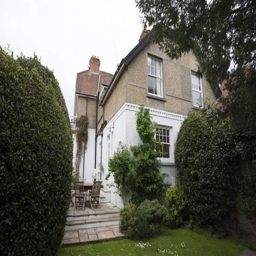
children can let off steam safely in the garden whilst you relax on the adjoining terrace